Sky position (RA, Dec in degrees): 208.154, -2.489
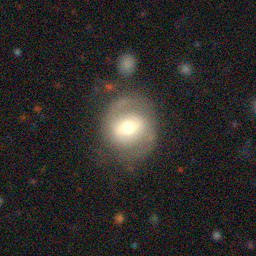
Galaxy morphology: Barred Spiral Galaxies